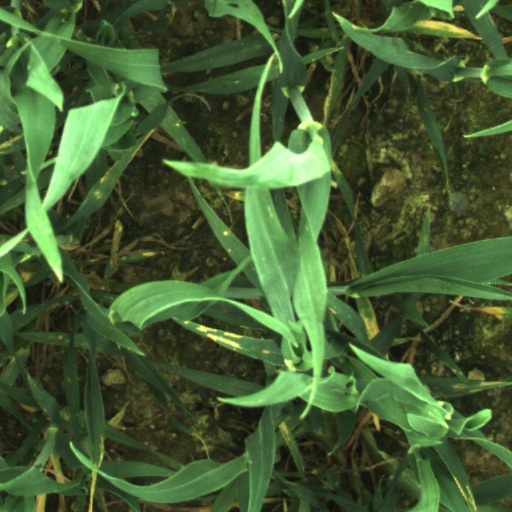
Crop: wheat